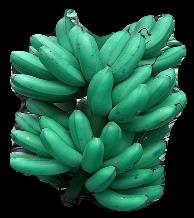
Variety: rasbale
Grade: grade1